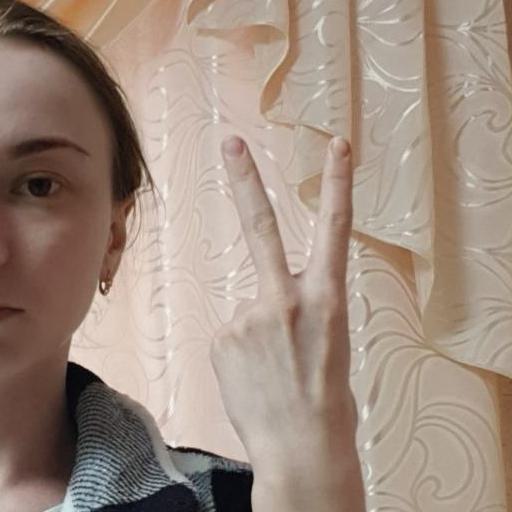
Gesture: peace_inverted